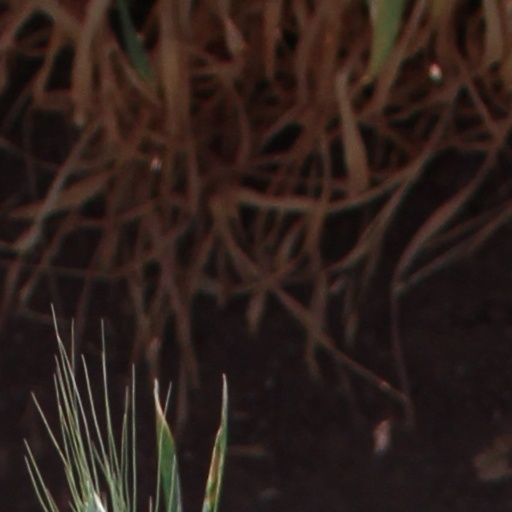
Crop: wheat